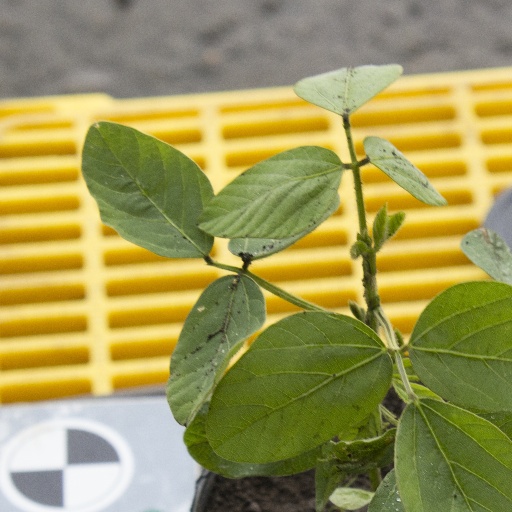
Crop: soybean